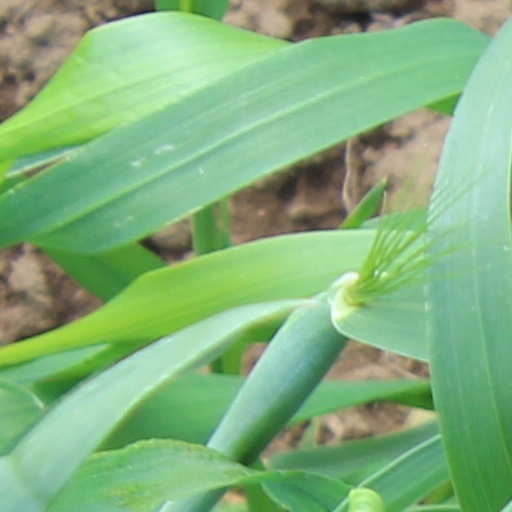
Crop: wheat